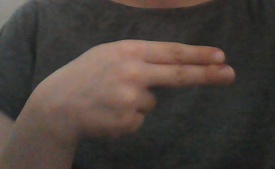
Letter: ain